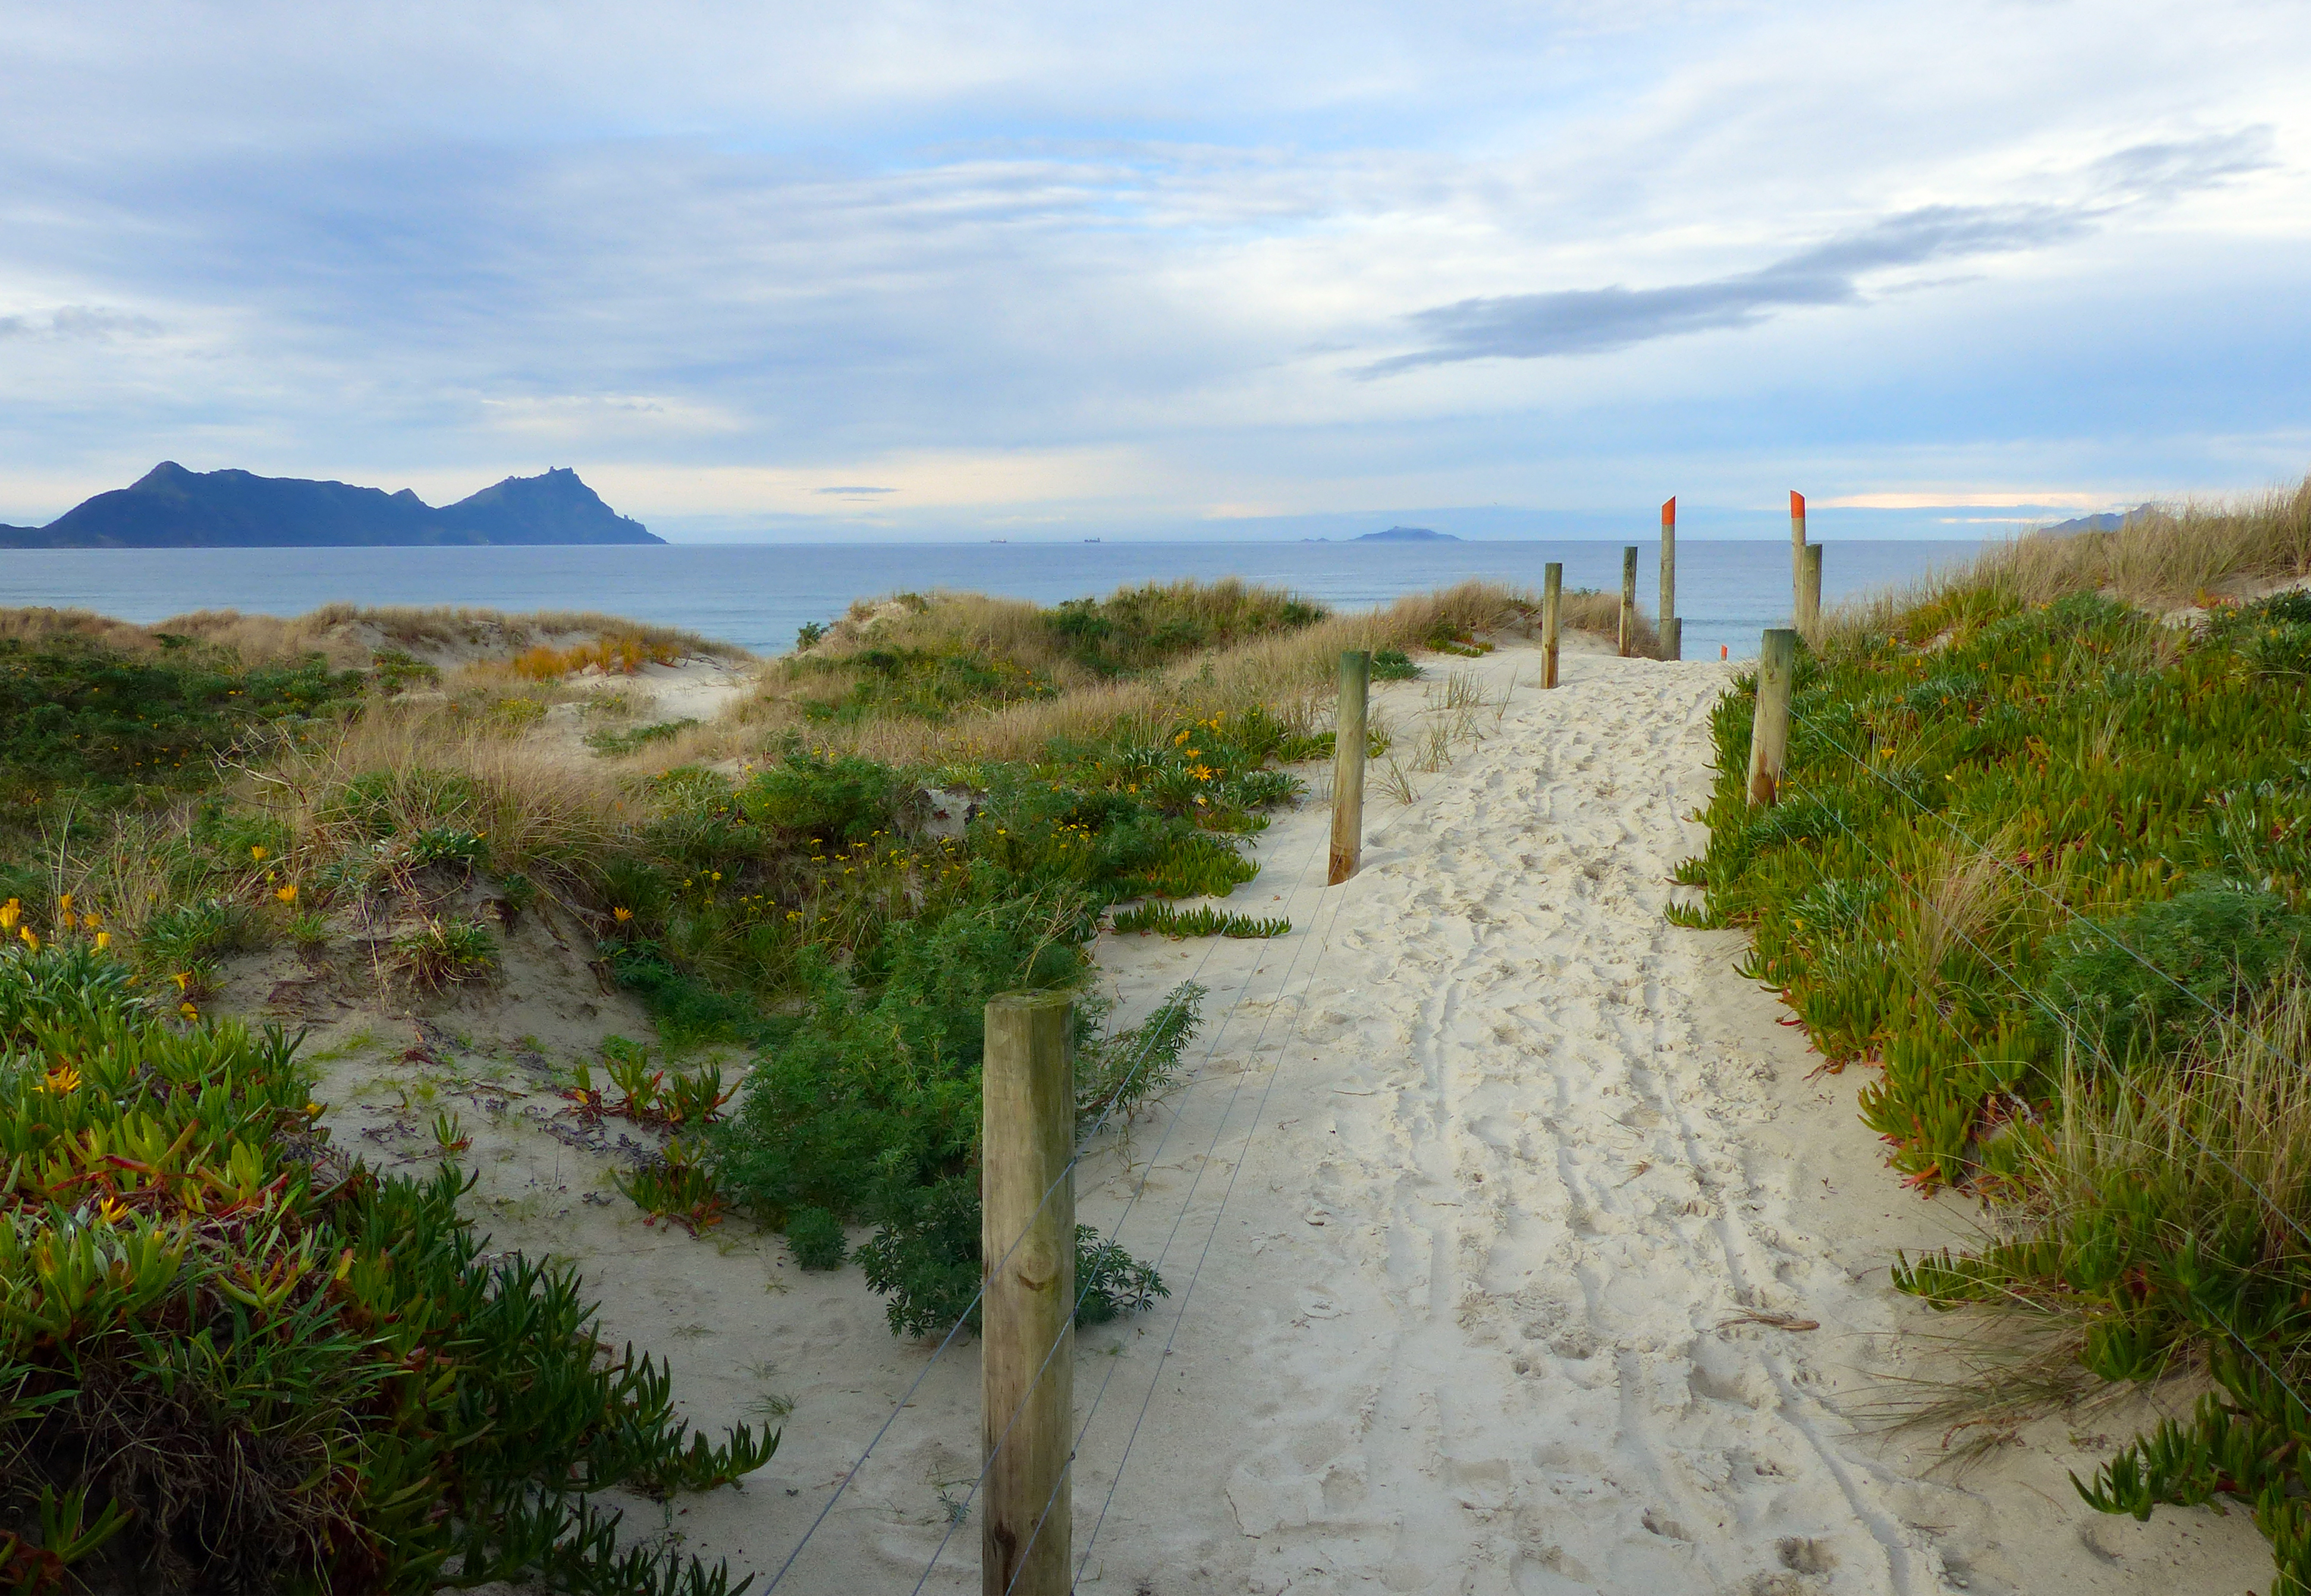
beach, landscape, sea, coast, sand, trail, hill, shore, cliff, bay, reservoir, terrain, dunes, habitat, lumixfz200, bridgecamera, iceplants, ecosystem, landform, natural environment, geographical feature